John Tjaarda

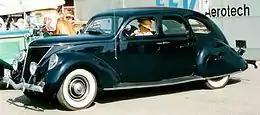
John Tjaarda originated the basic design of what would become the 1936 Lincoln Zephyr

Joop "Jan" Tjaarda van Starkenburg (4 February 1897–20 March 1962), later known as John Tjaarda van Sterkenburg, was a Dutch product and automotive designer and stylist in the United States.